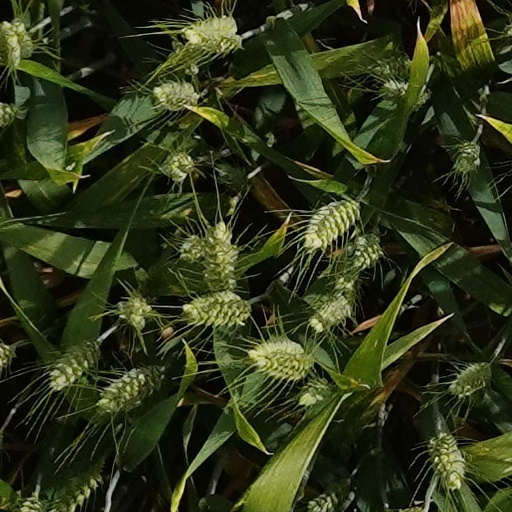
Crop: wheat